Flow (policy debate)

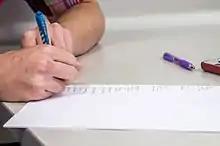
Judge flowing a debate

Flowing can be done on paper or on a laptop using a generic spreadsheet program such as Microsoft Excel. Debaters have utilized more specialized software or integrative programs that work in tandem with Microsoft Office. These programs have been usually designed by debaters and former debaters for flowing.